Royal Astronomical Society

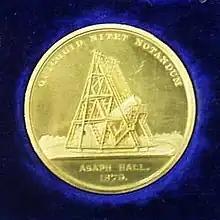
The Gold Medal of the Royal Astronomical Society awarded to Asaph Hall

The highest award of the Royal Astronomical Society is its Gold Medal, which can be awarded for any purpose but most frequently recognises extraordinary lifetime achievement. Among the recipients best known to the general public are Albert Einstein in 1926, and Stephen Hawking in 1985.